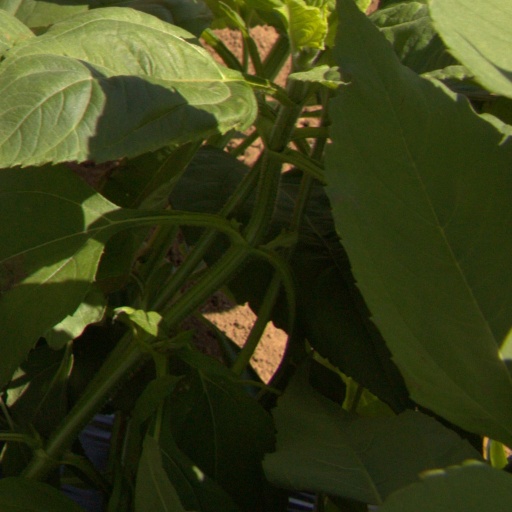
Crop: Jerusalem artichoke